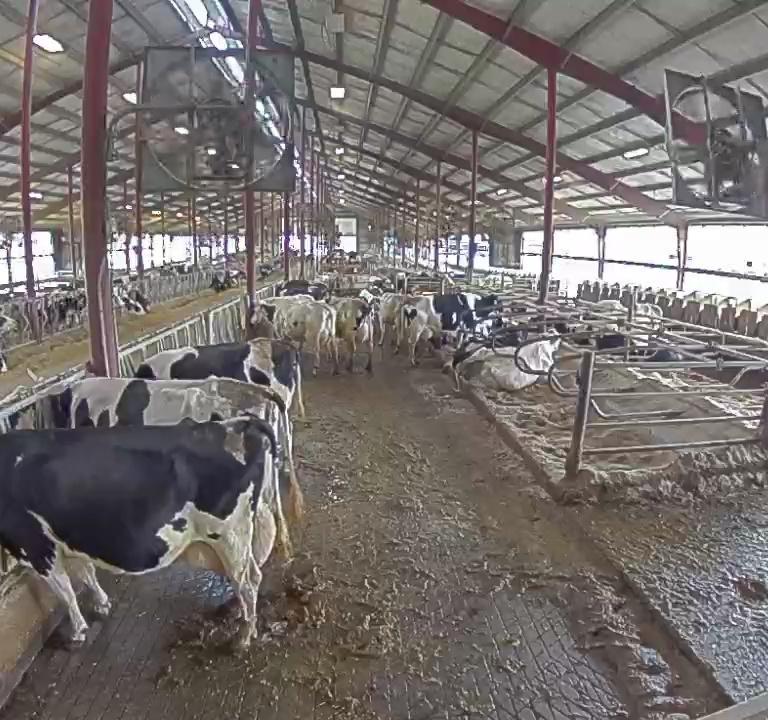
Number of cows: 9